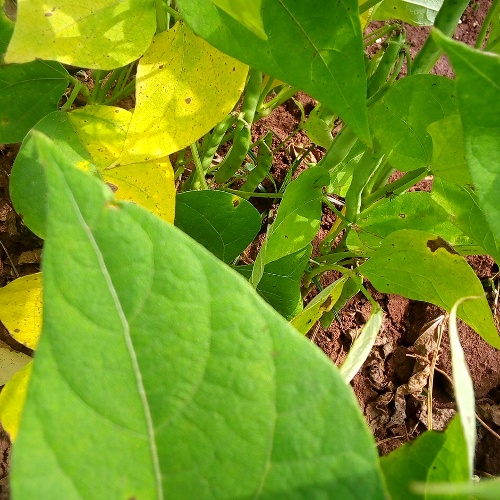
Leaf condition: healthy